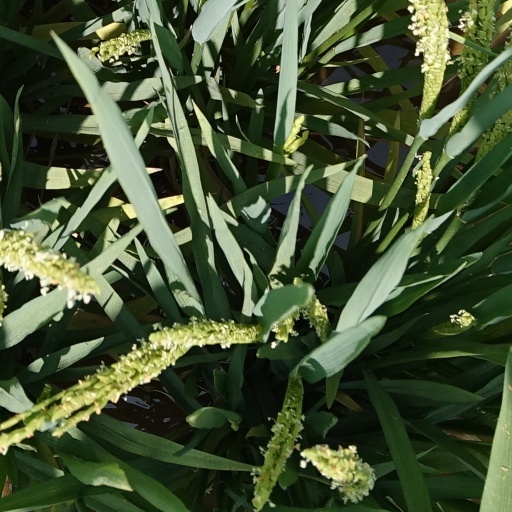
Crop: rice